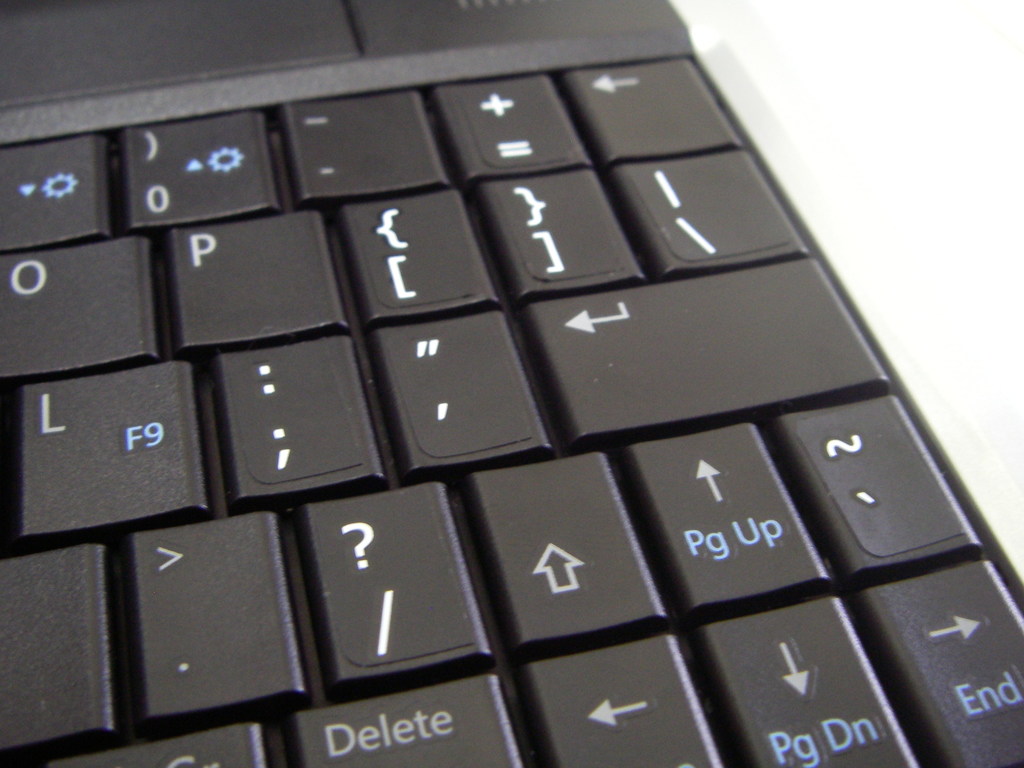
Label: others